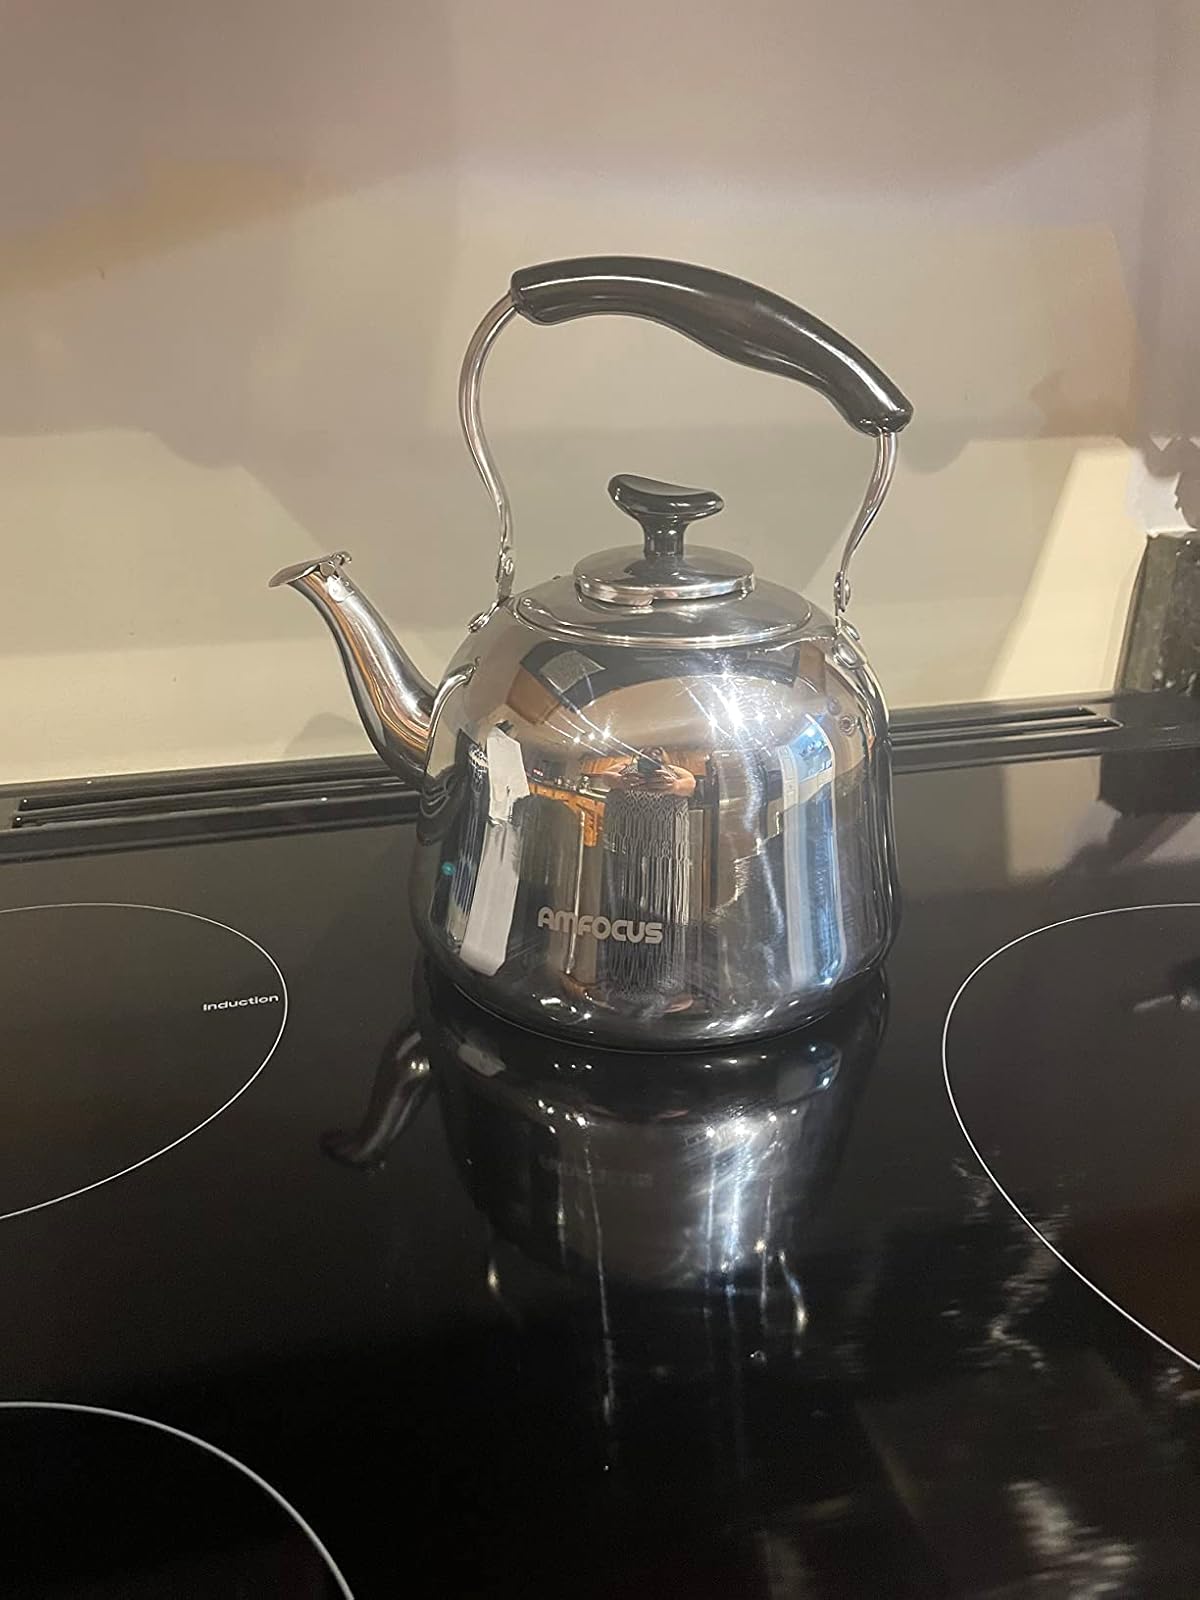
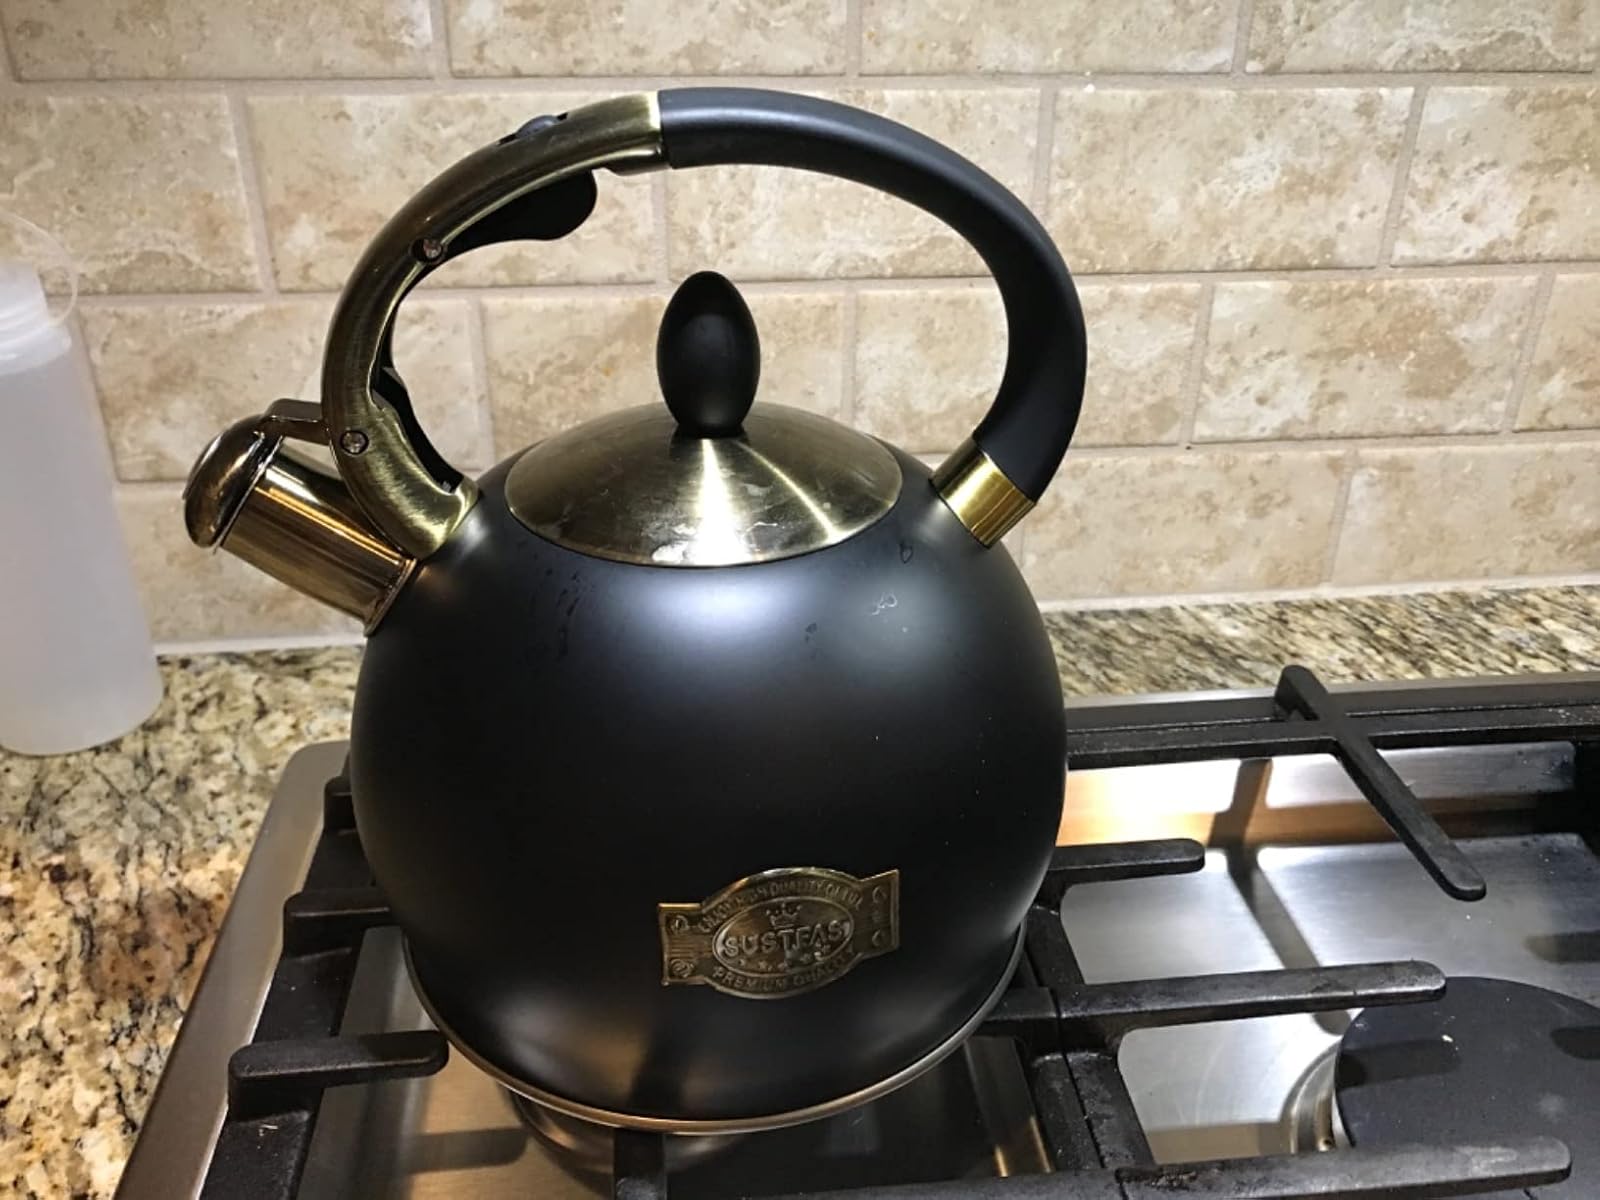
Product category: items_kettle
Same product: no